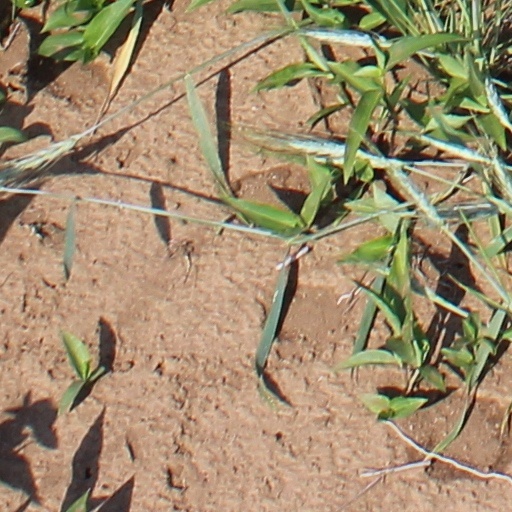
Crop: wheat